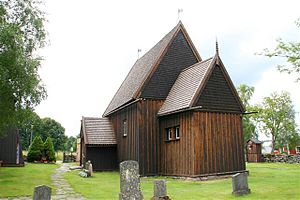
Stavkirke / Historie
Hedareds stavkirke, Sverige.
En stavkirke er en kirke fra middelalderen bygget af træ og med bærende træstolper, stave, i jorden eller på en træramme lagt på kampesten, syldstene. Kirker med stolperne nedsat i jorden er kun kendt fra arkæologiske undersøgelser, og bliver i Norge ofte benævnt stolpekirker, medens de bevarede kirker, som alle har stavene sat på træramme på kampesten, benævnes stavkirker. De mest kendte er Borgund stavkirke og Urnes stavkirke, hvoraf sidstnævnte er på UNESCOs verdensarvsliste.